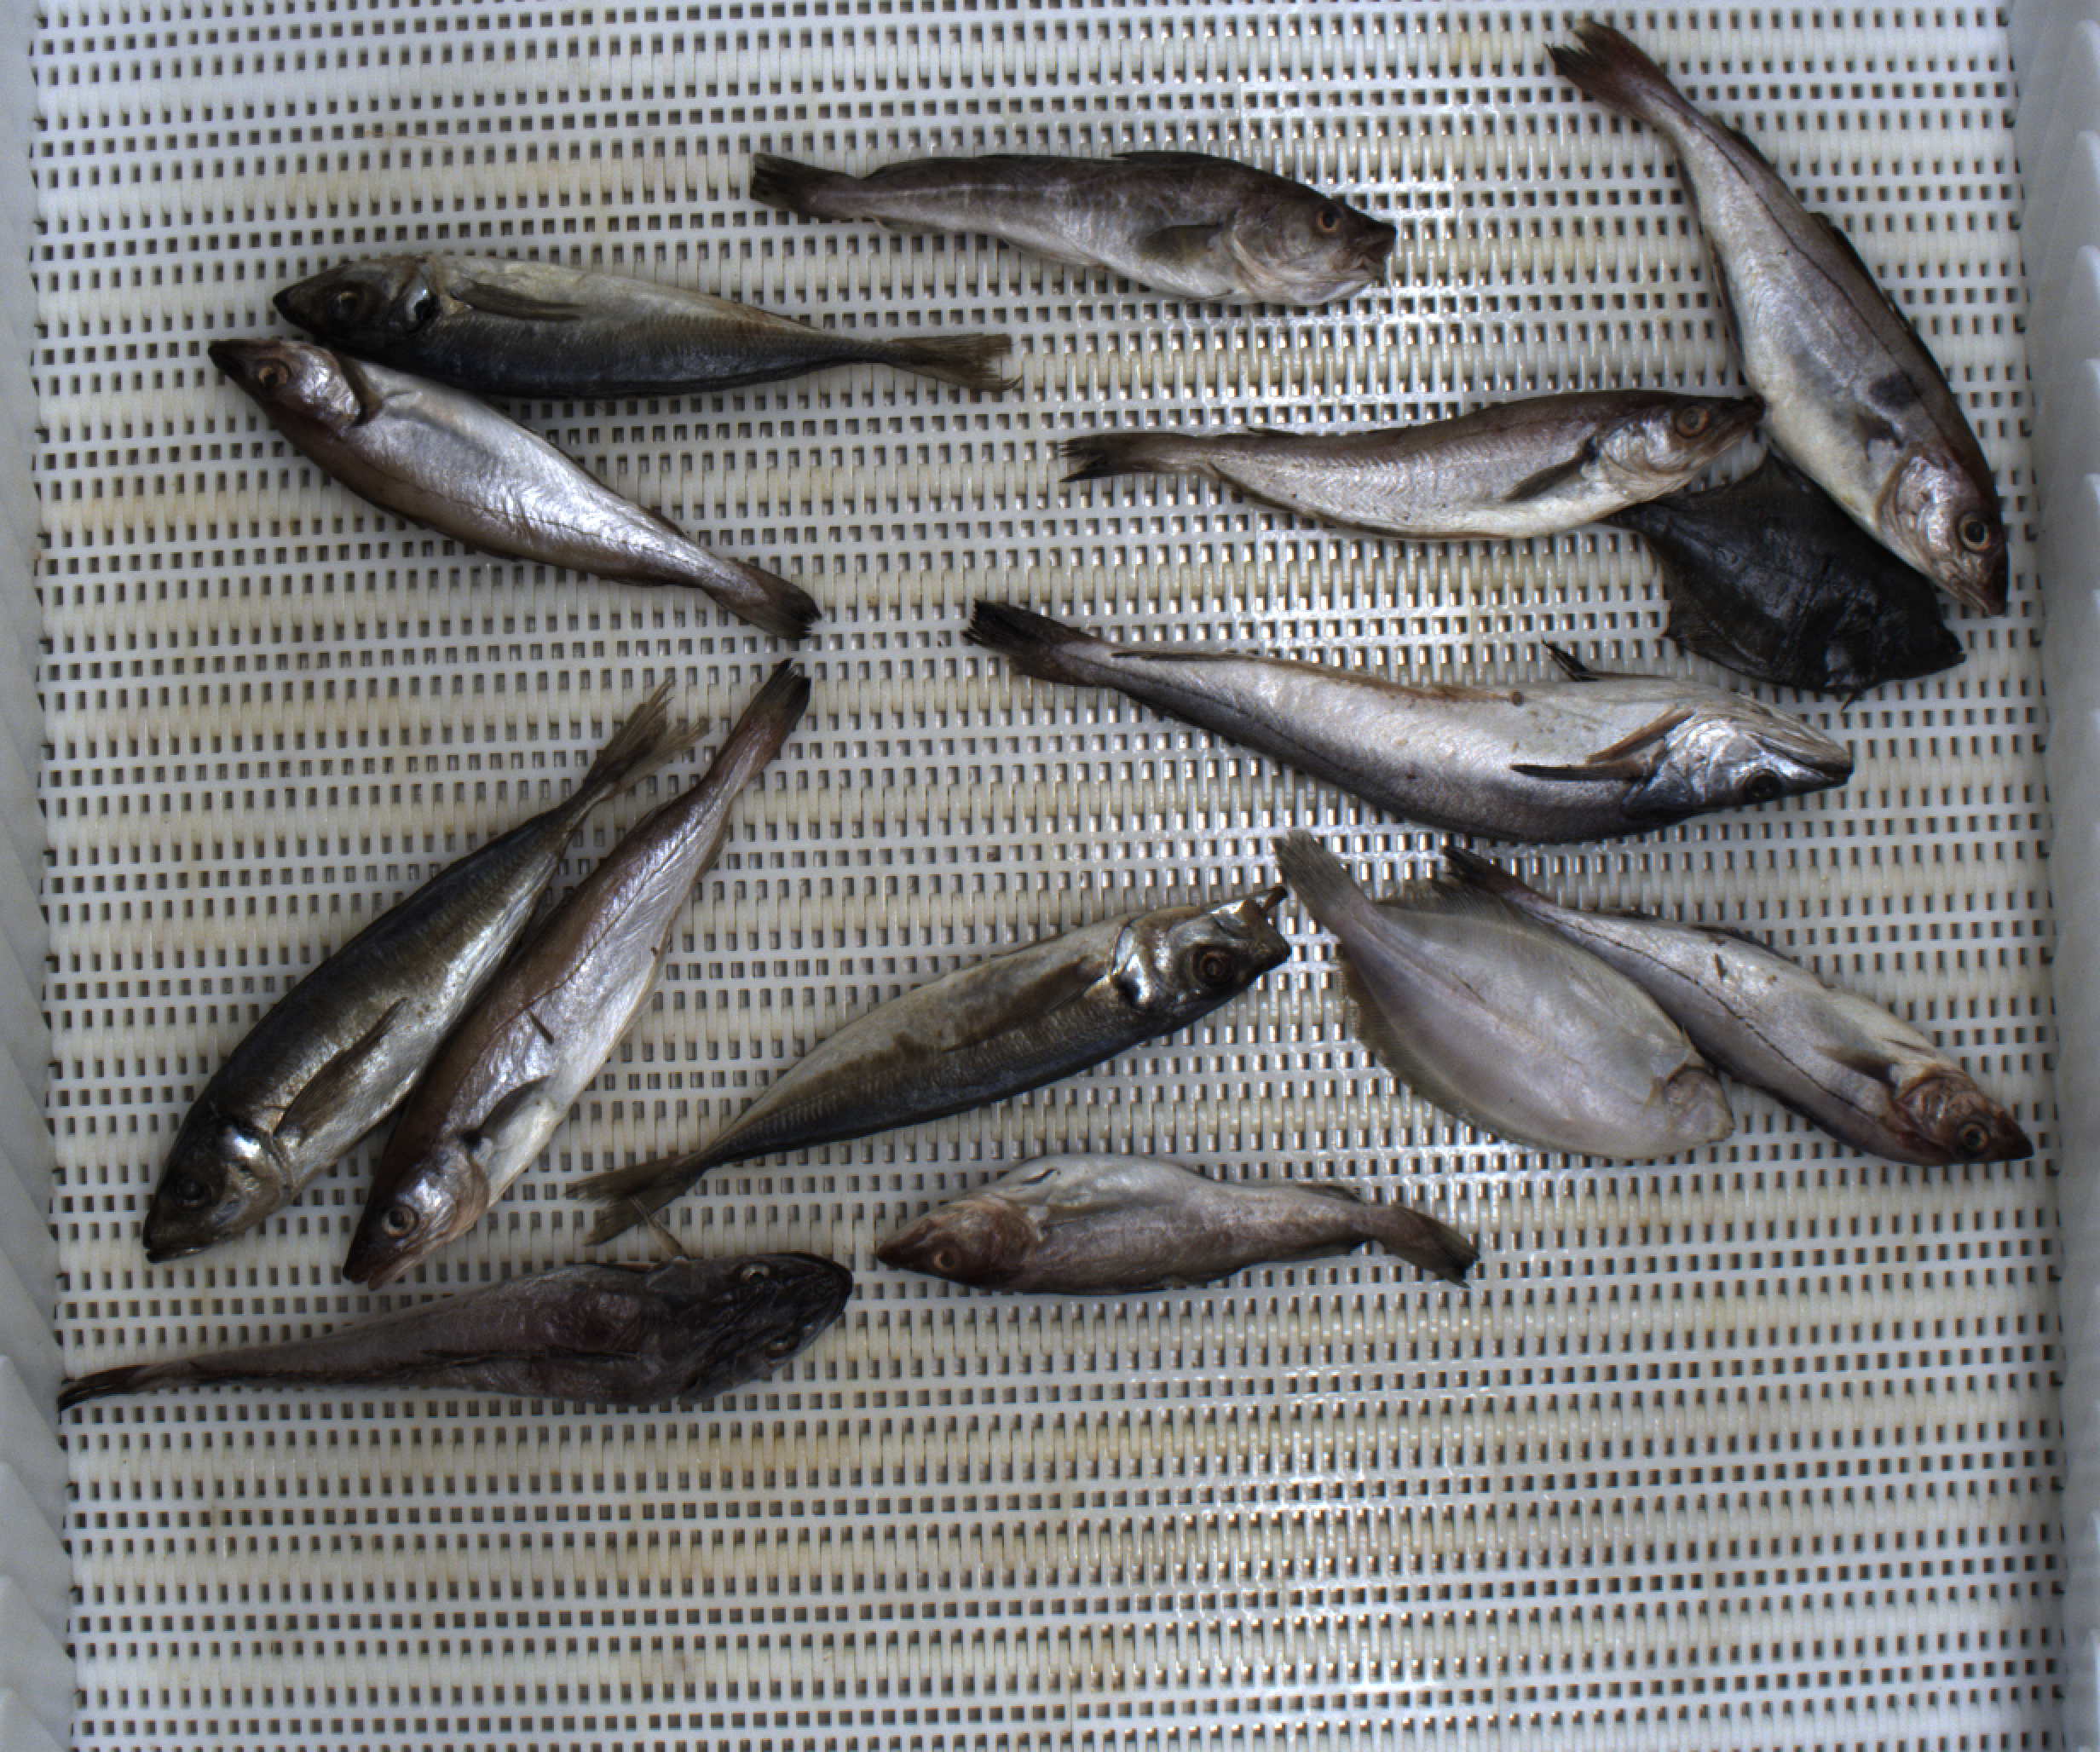
Total fish: 14
Cod: 2
Haddock: 2
Whiting: 3
Hake: 2
Horse mackerel: 3
Saithe: 0
Other: 2